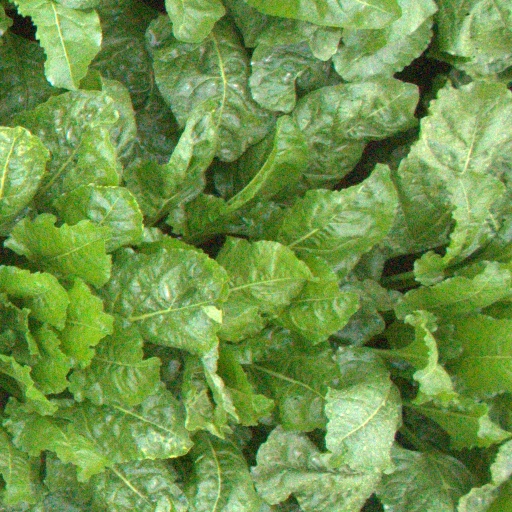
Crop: sugar beet